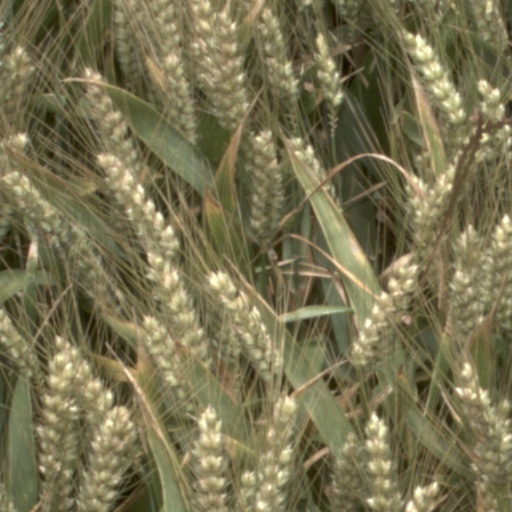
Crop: wheat